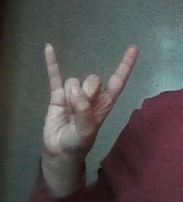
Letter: la